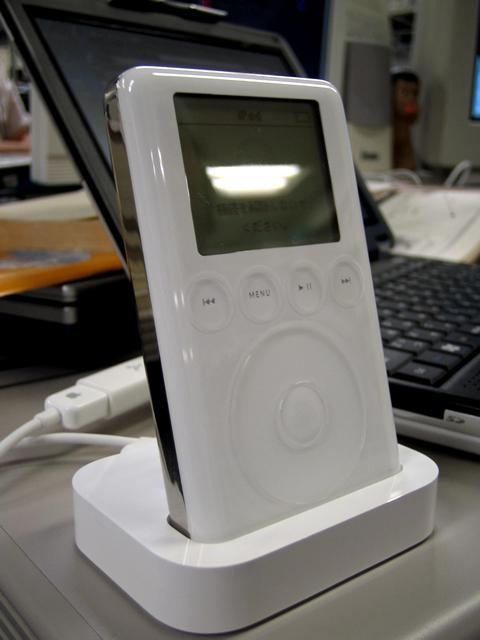
Label: not_food